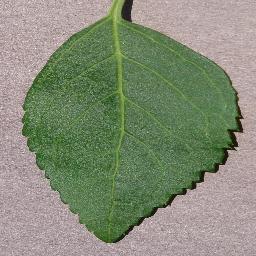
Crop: cherry
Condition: (including_sour)_healthy